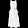
Label: Dress